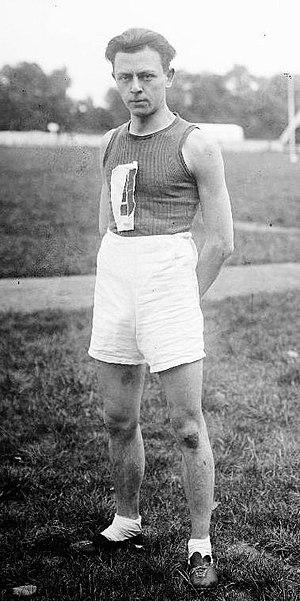
Albert Hemmi, Suisse, vainqueur des championnats de France 1919 sur 100mètres, 200 mètres, et relais 4x400 mètres (stade de Colombes, le 20 juillet).
Les Championnats de France d'athlétisme 1919 ont eu lieu les 19 et 20 juillet 1919 à Colombes. Les épreuves féminines se sont déroulées le 29 juin 1919 au Stade Jean-Bouin de Paris.